Headstone Manor and Museum

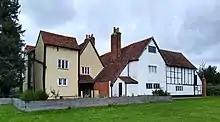
The manor house

Built in 1310, the moated manor house known as Headstone Manor is the earliest surviving timber-framed building in Middlesex. Described as "one of the most interesting domestic complexes in the whole country", the fabric of Headstone Manor contains examples of work dating from the 14th, 17th and 18th centuries. Headstone Manor is a Grade I listed building.